History of the Jews in Poland

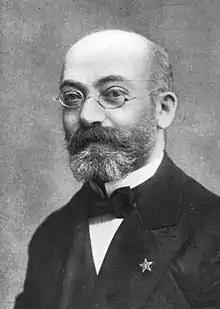
L. L. Zamenhof, creator of Esperanto

By the late 19th century, "Haskalah" and the debates it caused created a growing number of political movements within the Jewish community itself, covering a wide range of views and vying for votes in local and regional elections. Zionism became very popular with the advent of the "Poale Zion" socialist party as well as the religious Polish Mizrahi, and the increasingly popular General Zionists. Jews also took up socialism, forming the Bund labor union which supported assimilation and the rights of labor. The Folkspartei (People's Party) advocated, for its part, cultural autonomy and resistance to assimilation. In 1912, "Agudat Israel", a religious party, came into existence.